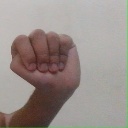
अक्षर: ठ